Queen: Love and War

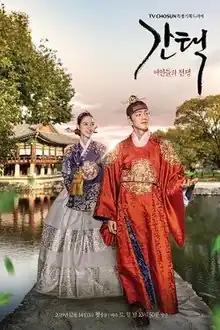
Promotional poster

Queen: Love and War is a 2019 South Korean television series starring Jin Se-yeon, Kim Min-kyu, Do Sang-woo, Lee Yul-eum, and Lee Si-eon. This series was aired on TV Chosun every Saturday and Sunday at 22:50 KST from December 14, 2019 to February 9, 2020. The series is also available for exclusive streaming on iQIYI for selected regions.